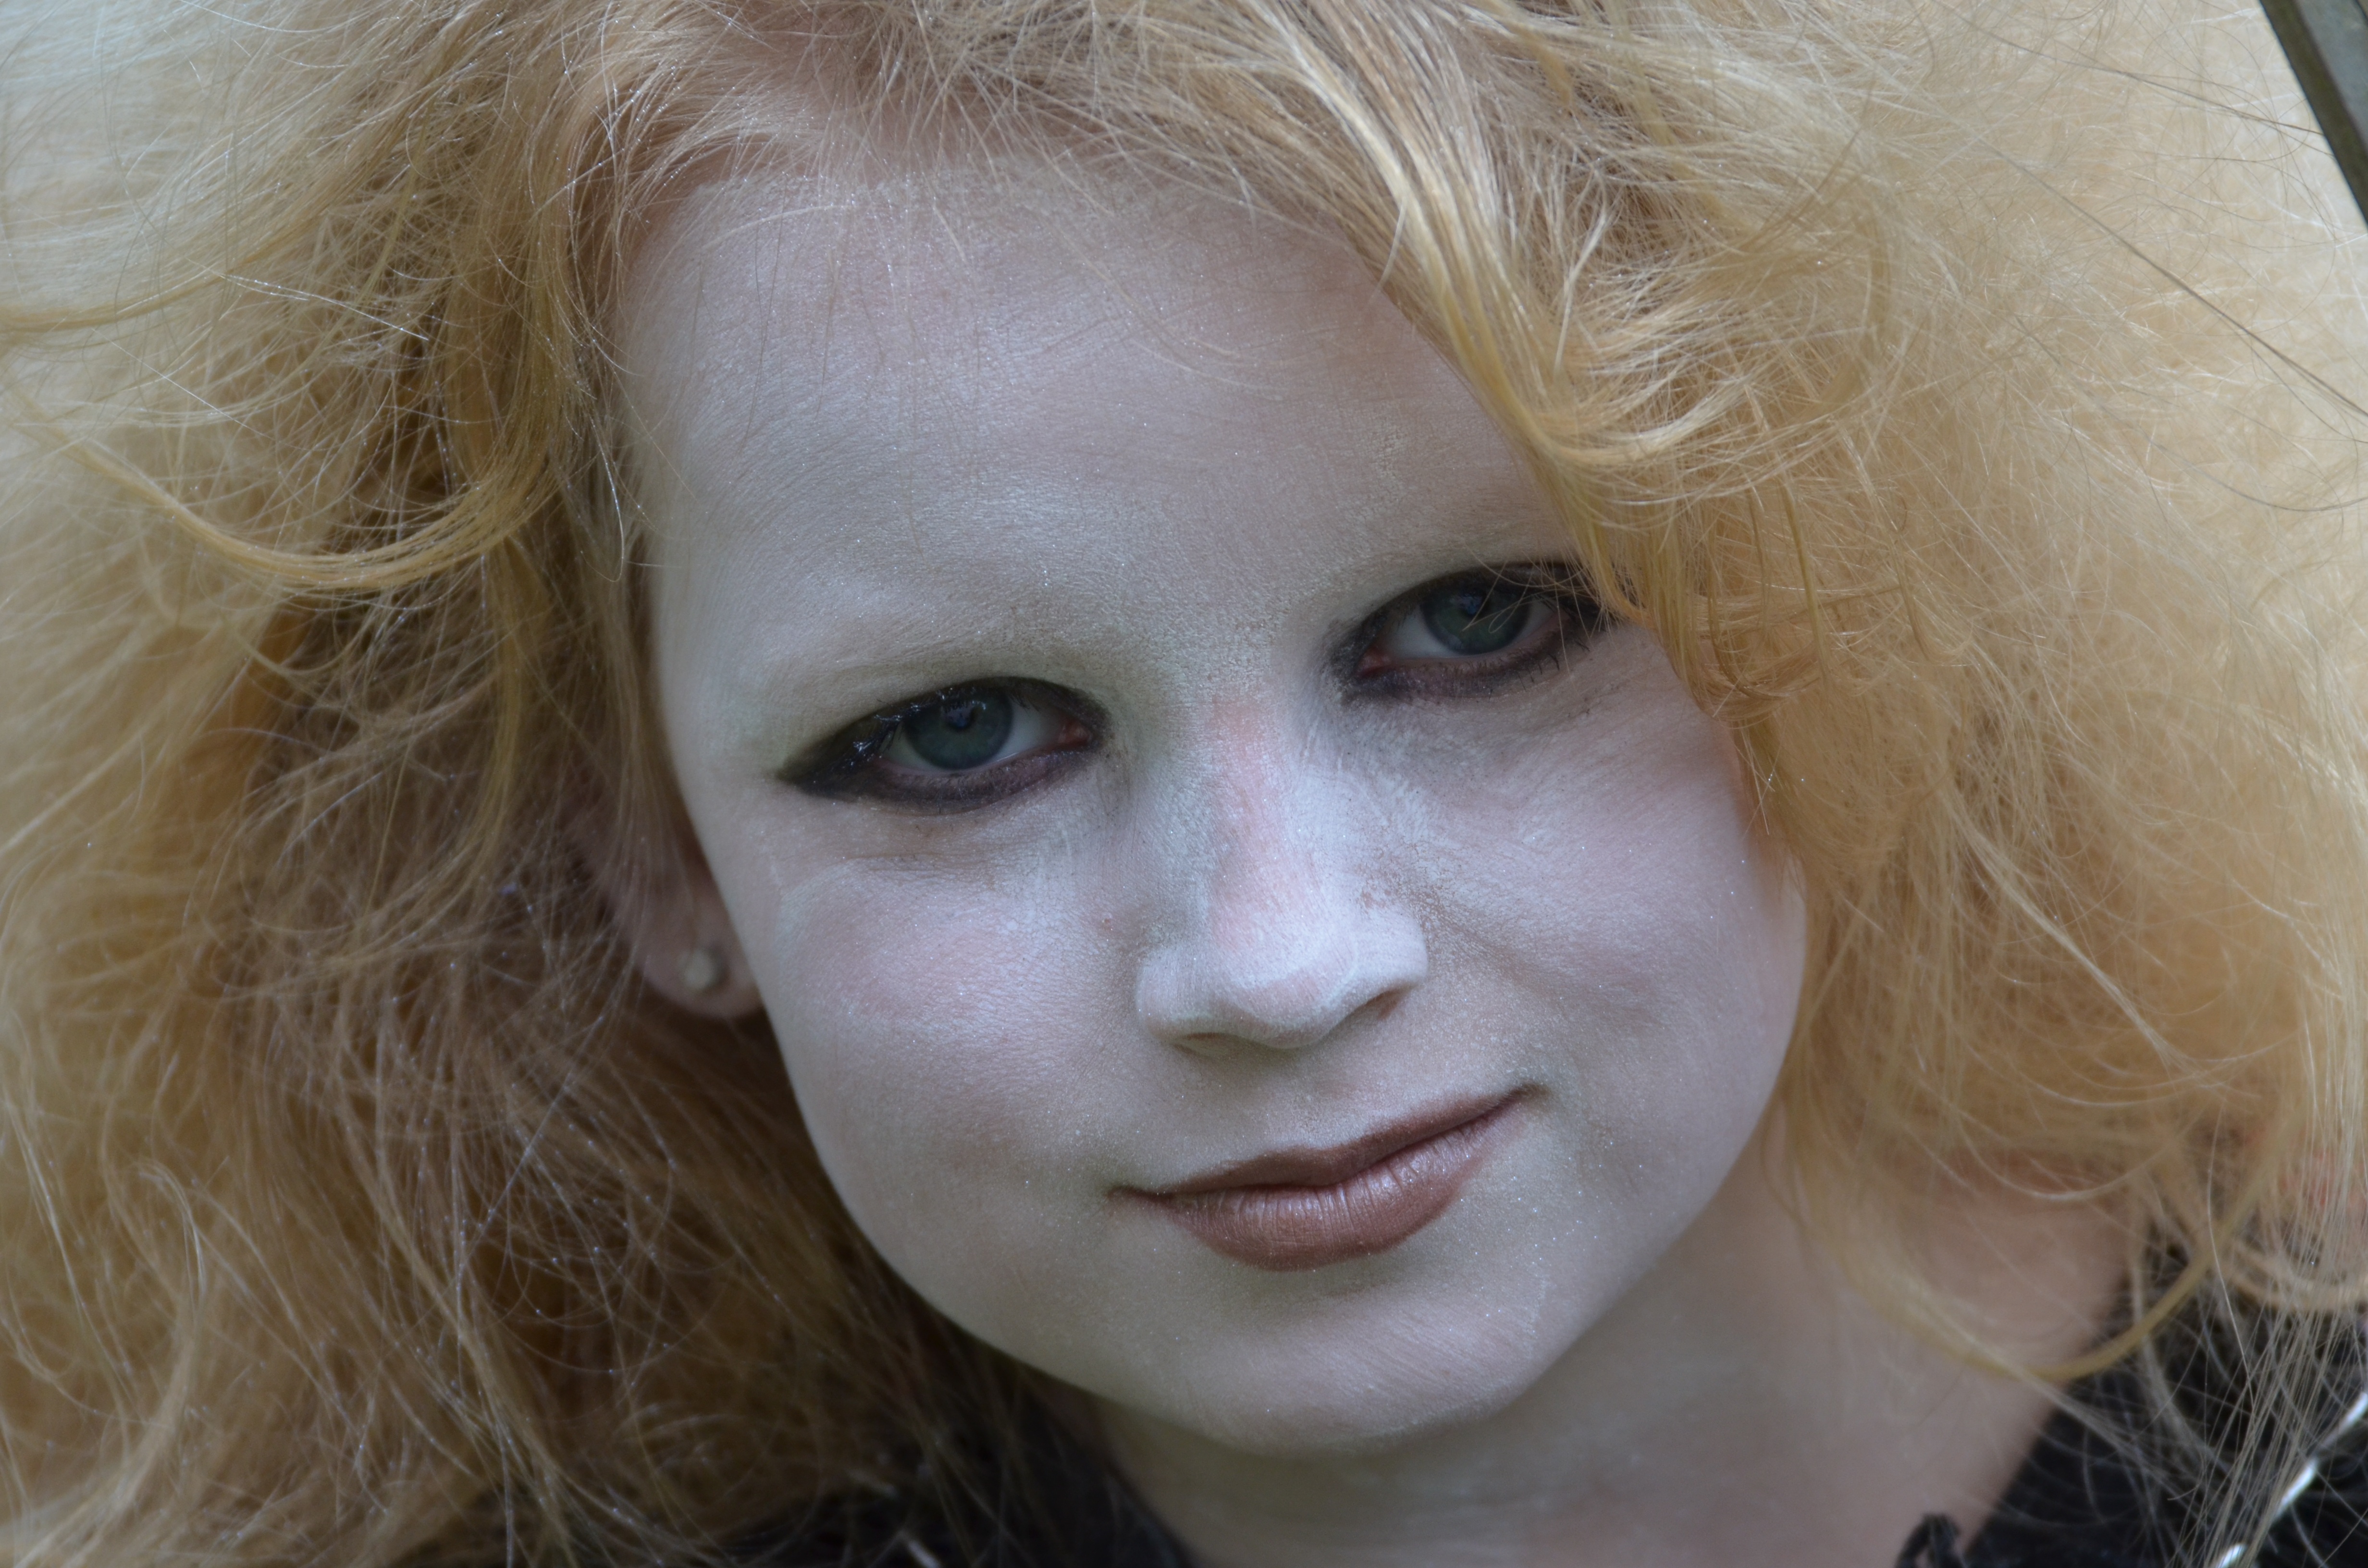
person, girl, woman, hair, white, photography, view, wind, portrait, model, spring, carnival, color, child, fashion, lady, freckle, close up, human body, face, nose, eye, head, skin, beauty, expression, blond, organ, photo shoot, brown hair, windswept hair, portrait photography, human hair color